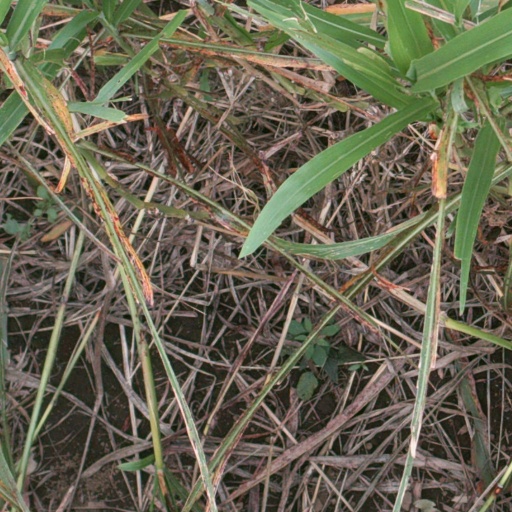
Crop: sorghum